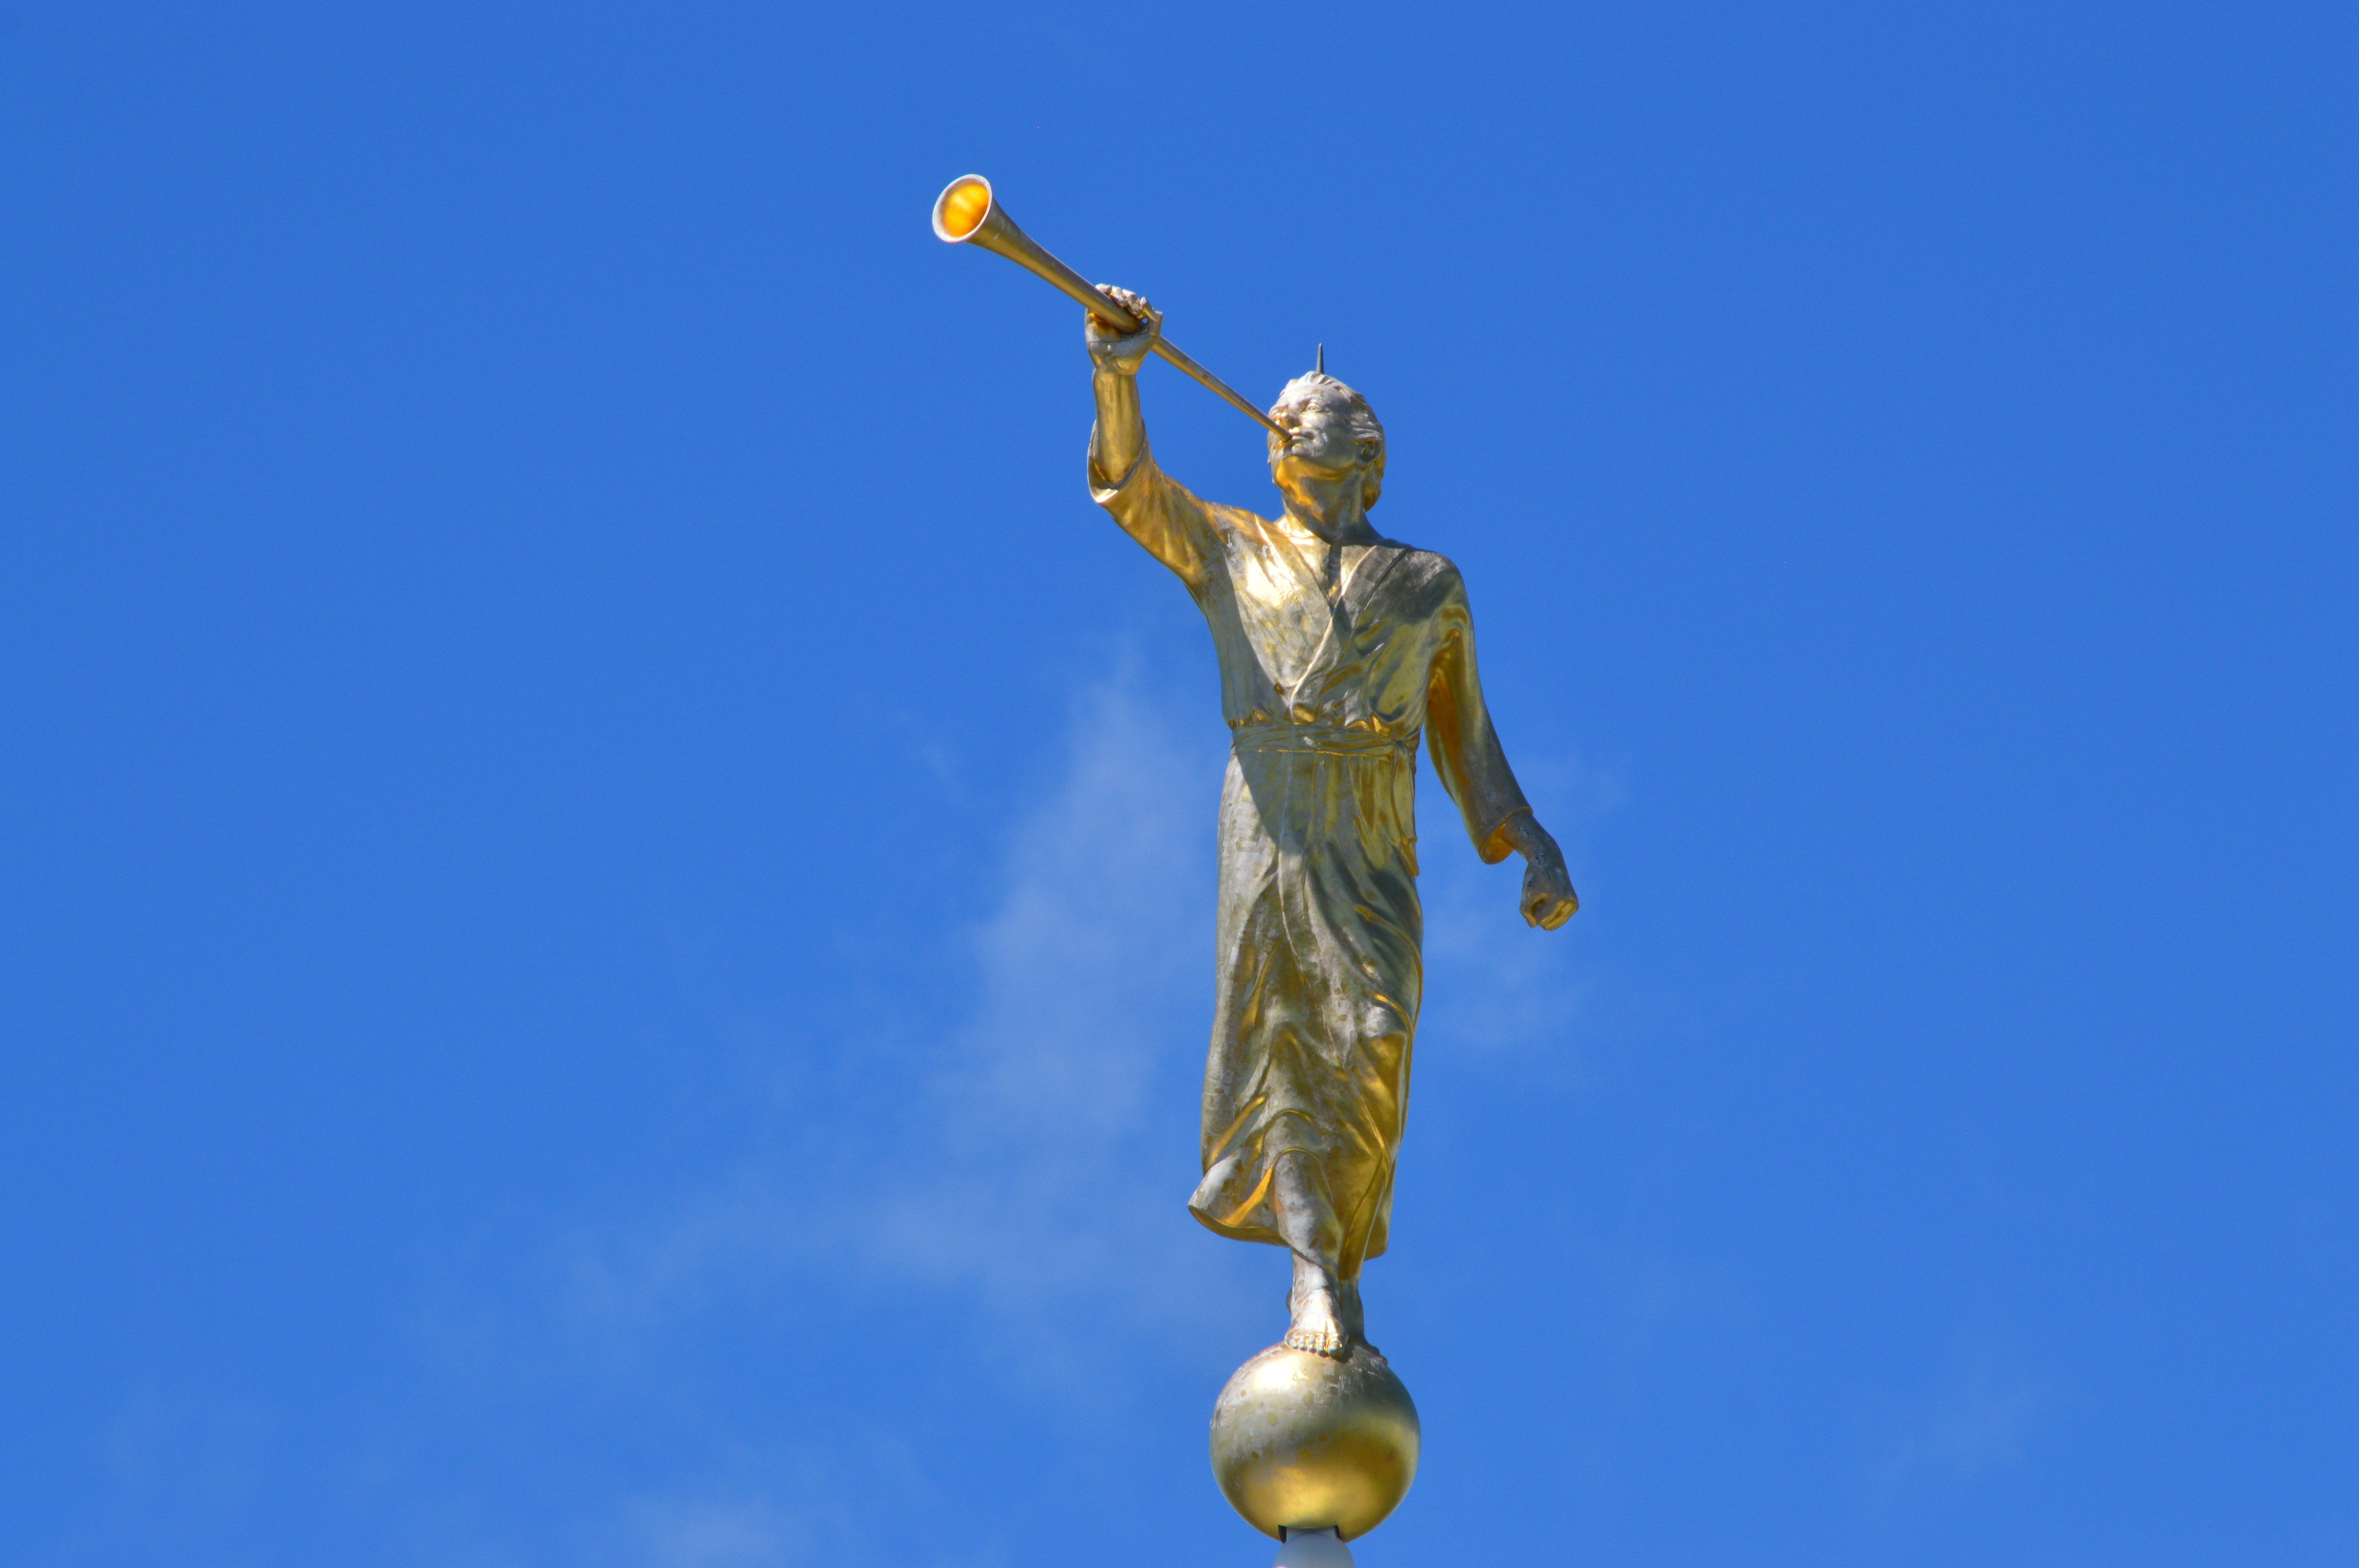
sky, monument, statue, religion, church, toy, religious, angel, temple, worship, sacred, belief, prophet, mormon, mormonism, moroni, atmosphere of earth